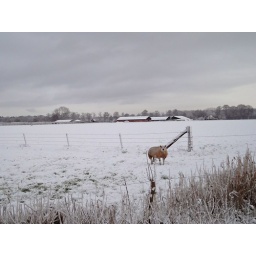
Lone sheep in a snowy field under a clouded sky. More snow to come.